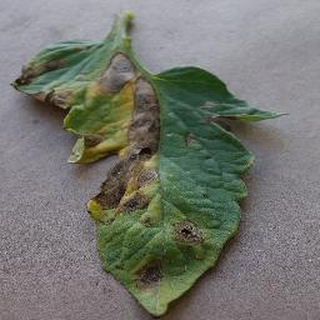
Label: tomato_early_blight